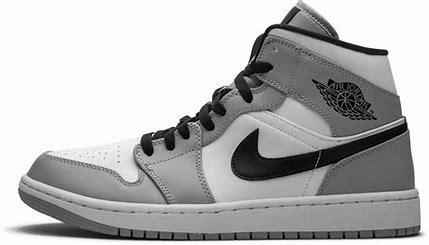
Brand: Nike
Model: 1 Mid